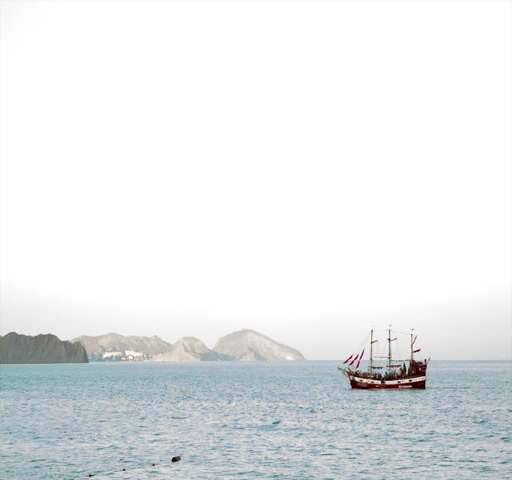
the old yacht with masts and scarlet sails goes by the sea